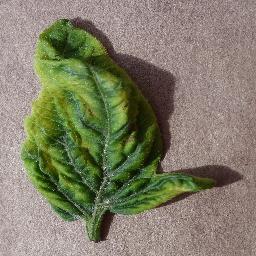
Label: Tomato___Tomato_Yellow_Leaf_Curl_Virus